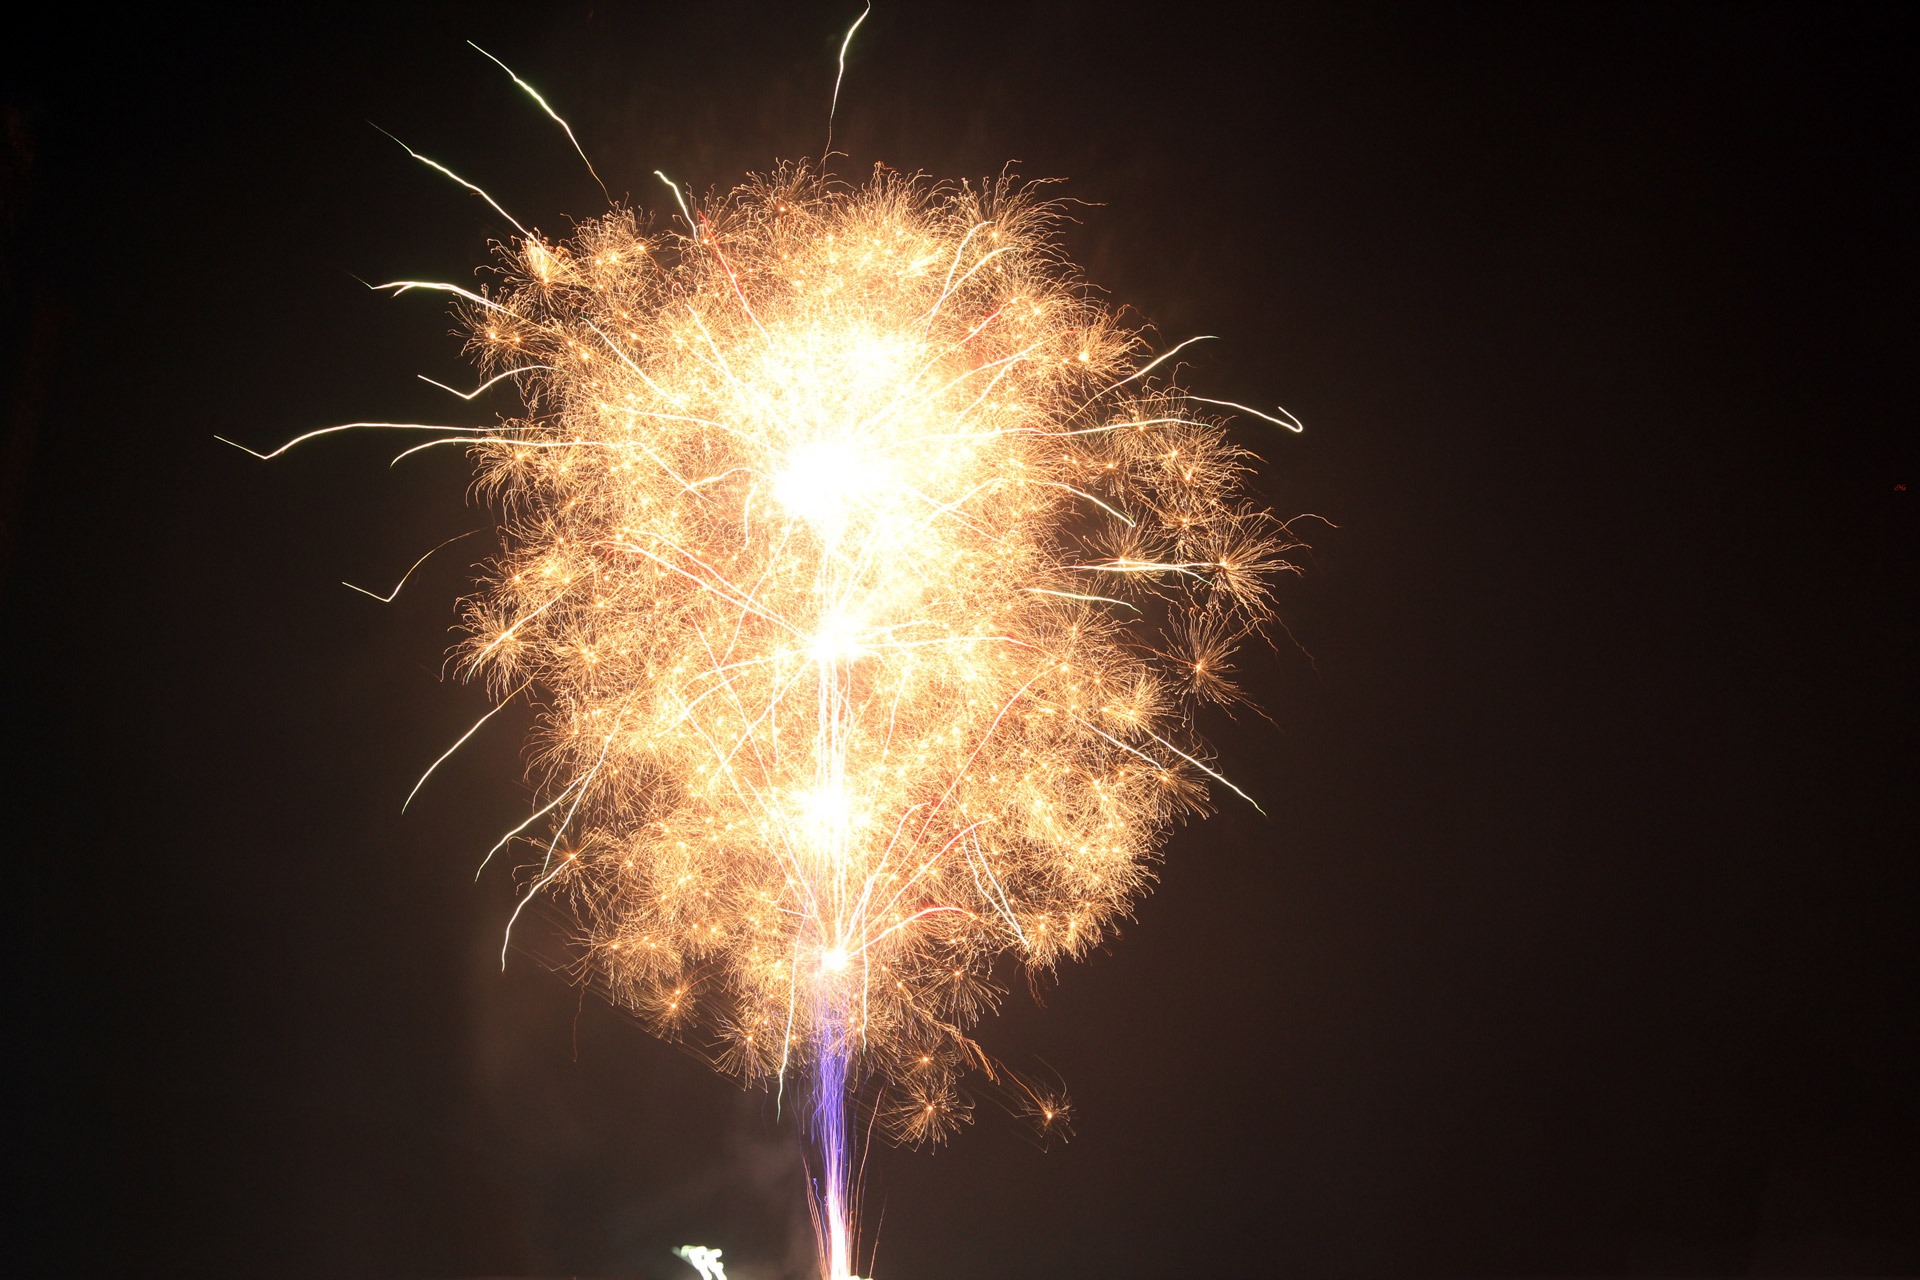
recreation, sparkler, celebration, holiday, object, fireworks, background, wallpaper, event, outdoor recreation, new year eve